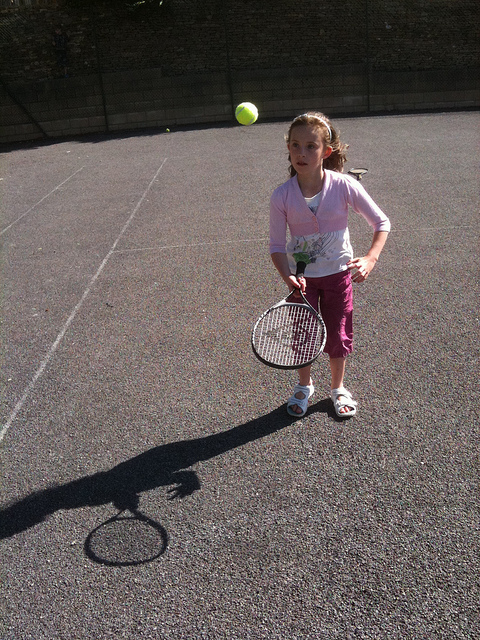
một cô bé đang luyện tập tennis ở trên sân